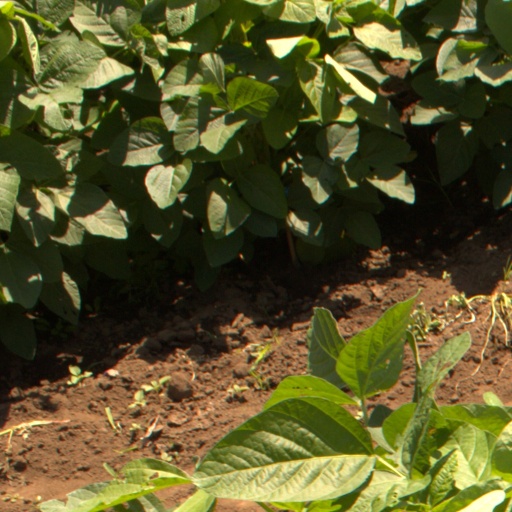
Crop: soybean